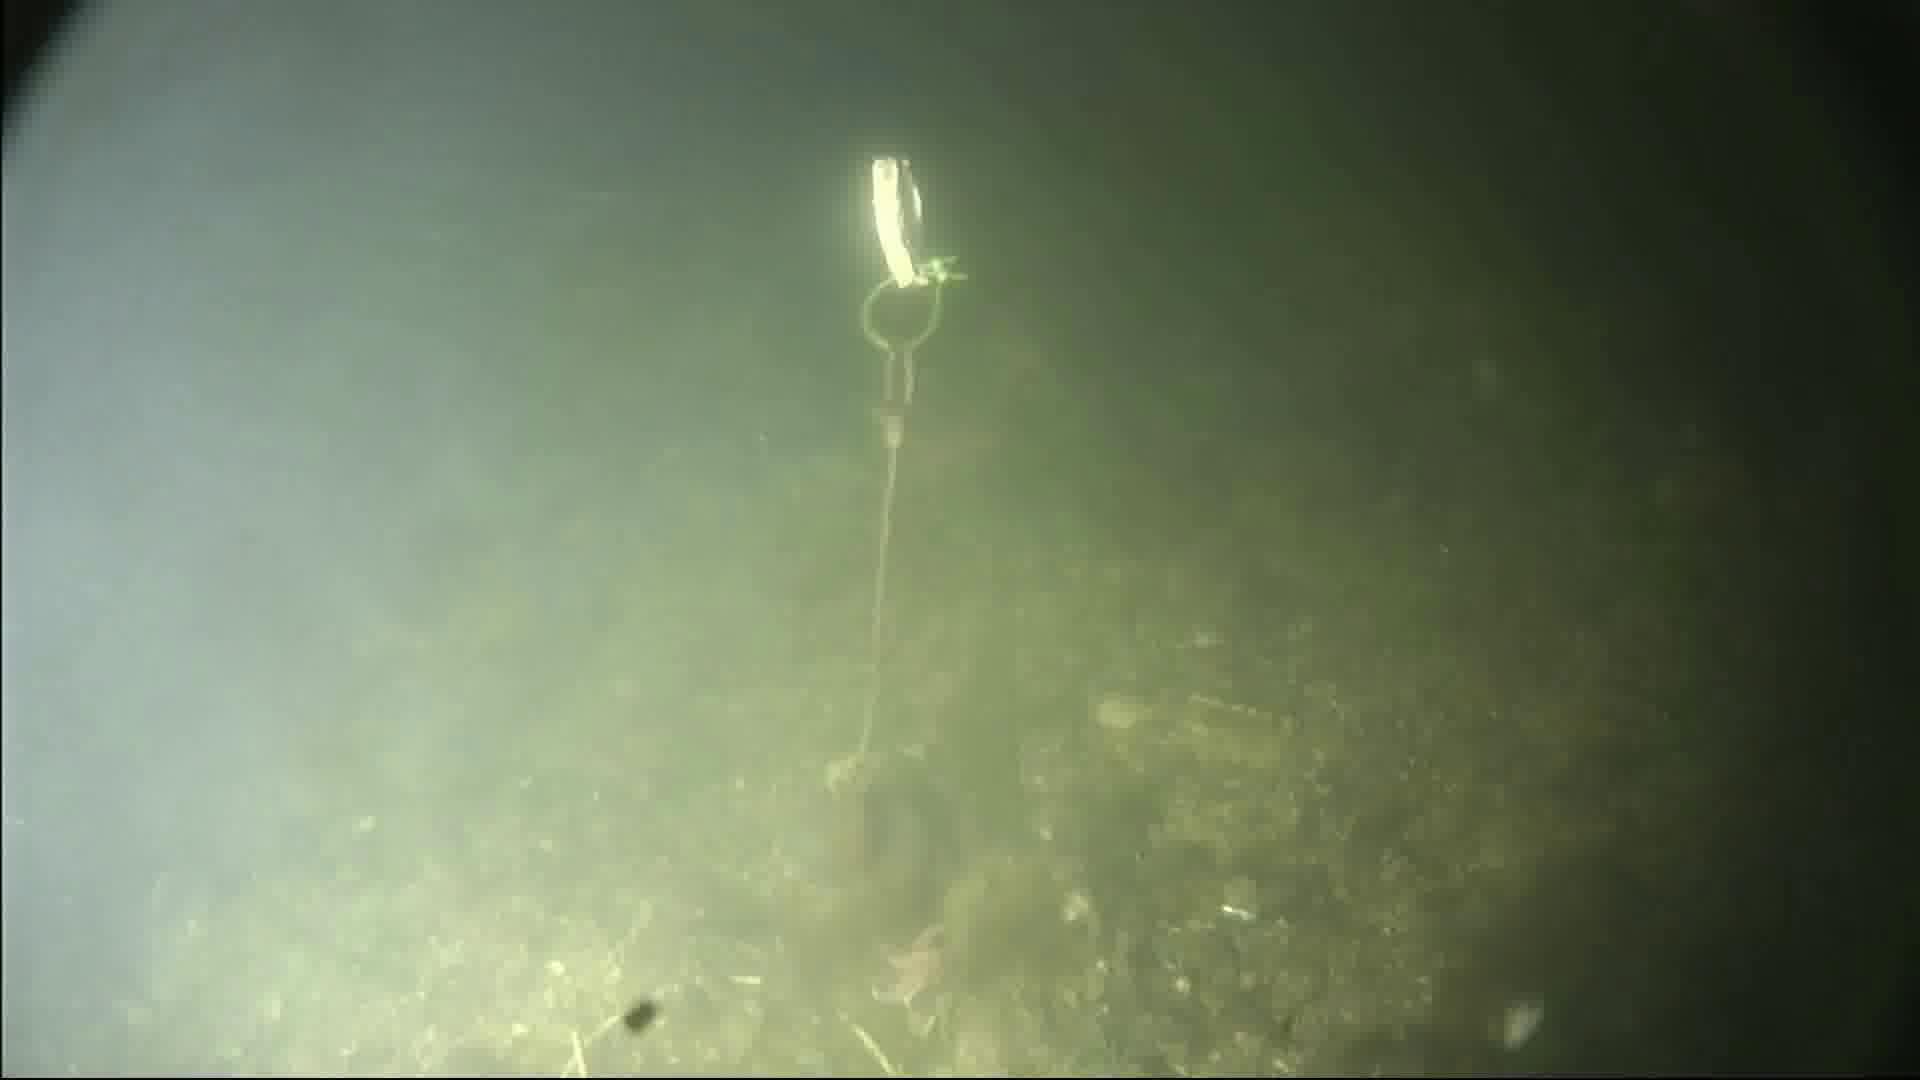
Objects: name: starfish